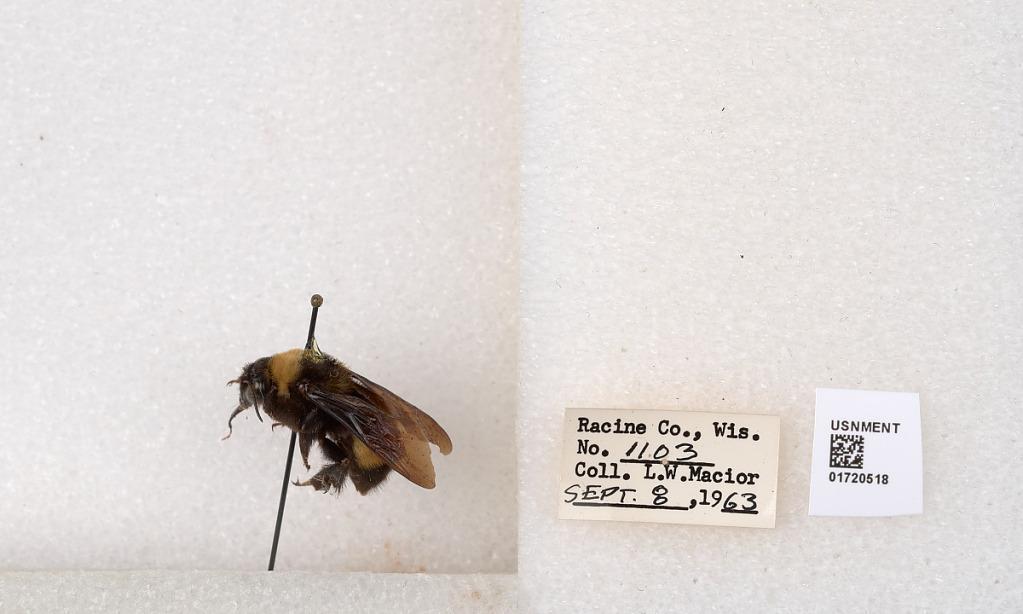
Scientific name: Bombus (Bombus) nevadensis auricormus
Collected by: L. Macior
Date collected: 1963-9-8
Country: United States
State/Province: Wisconsin
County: Racine
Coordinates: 42.7299, -87.8123